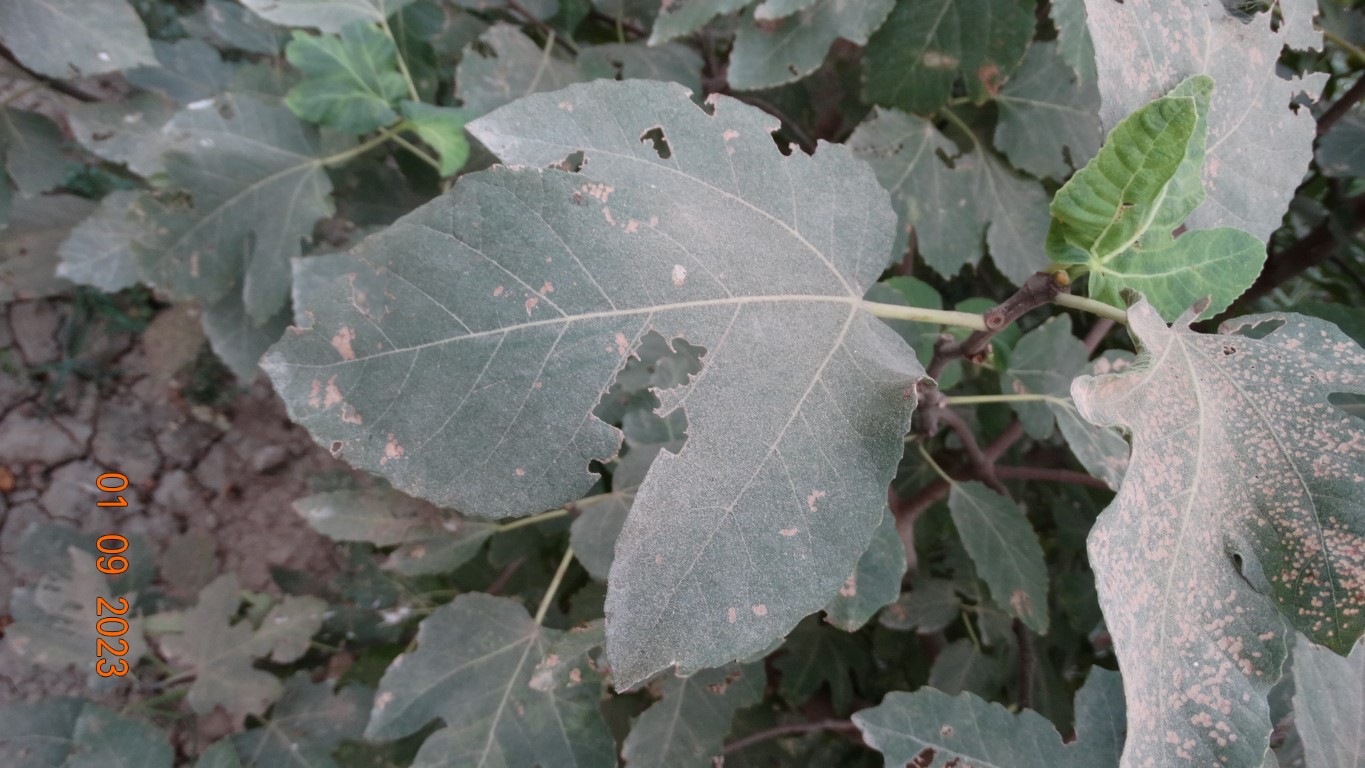
Label: infected